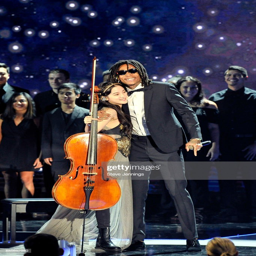
person and hip hop artist perform onstage during award .